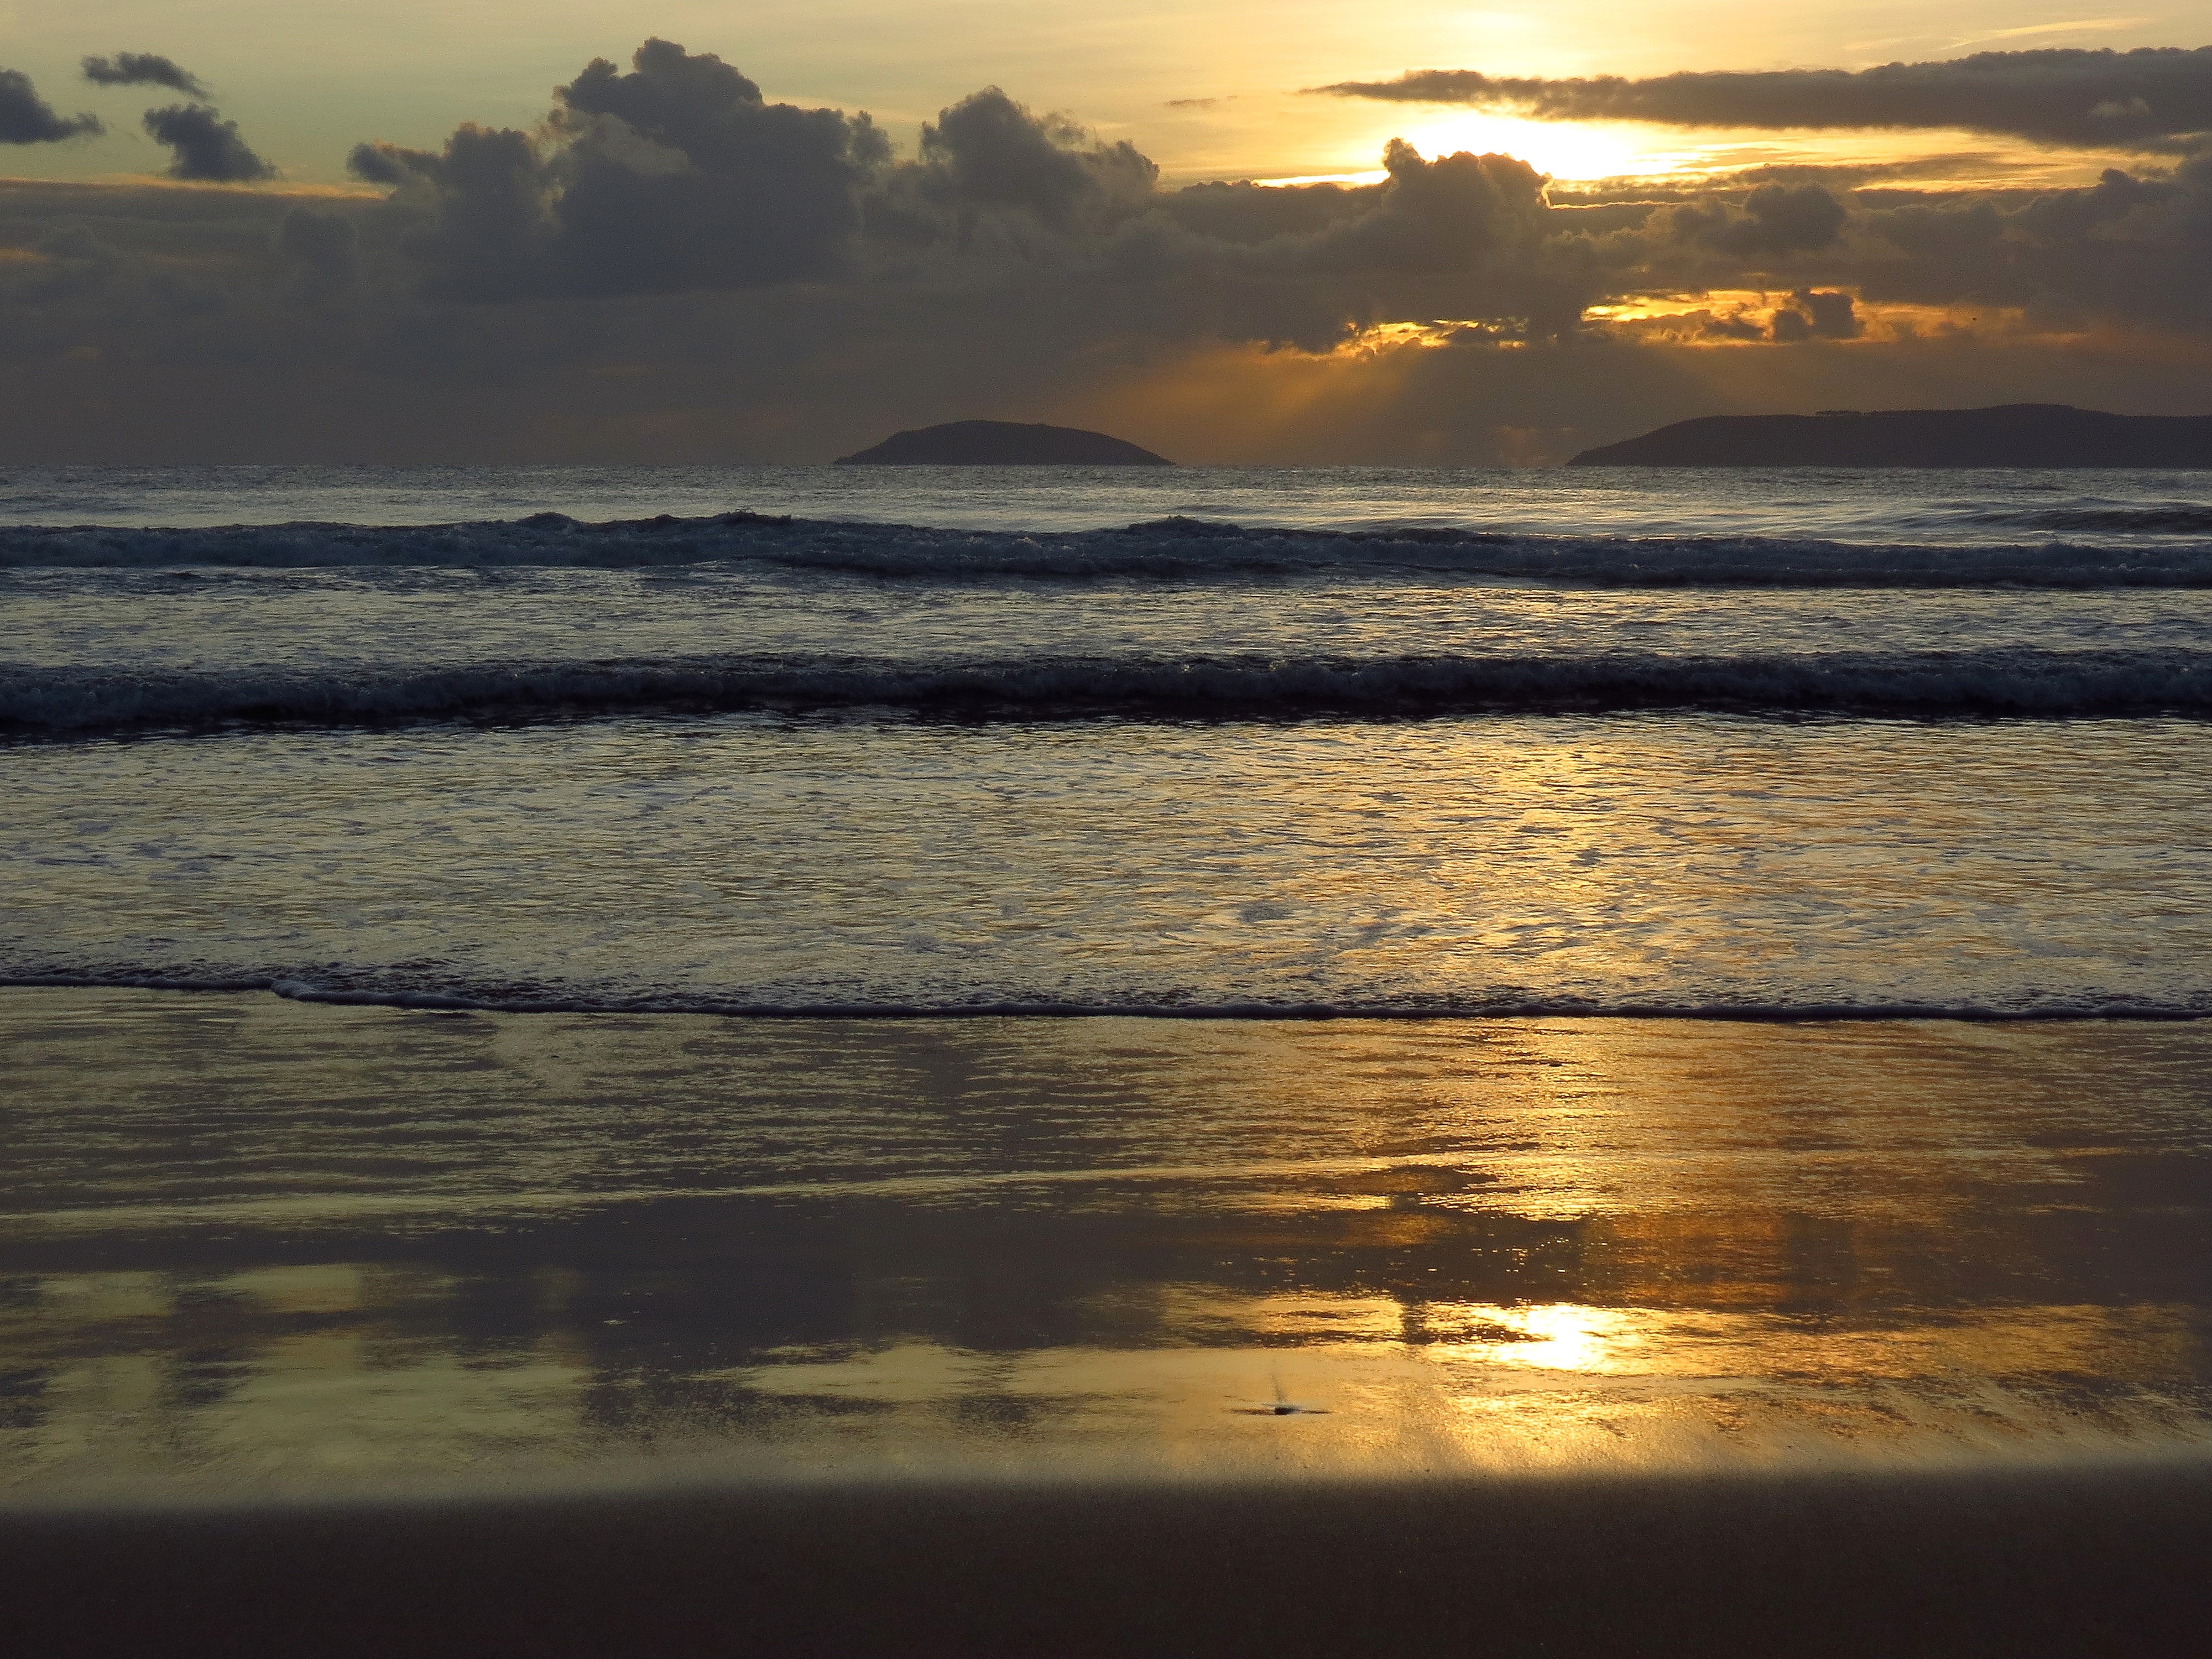
beach, landscape, sea, coast, sand, ocean, horizon, cloud, sky, sun, sunrise, sunset, sunlight, morning, shore, wave, dawn, atmosphere, dusk, evening, reflection, bay, body of water, spain, galicia, pontevedra, sanxenxo, paisajes, spaa, ggl1, gaby1, canonsx40hs, montalvo, atmospheric phenomenon, wind wave